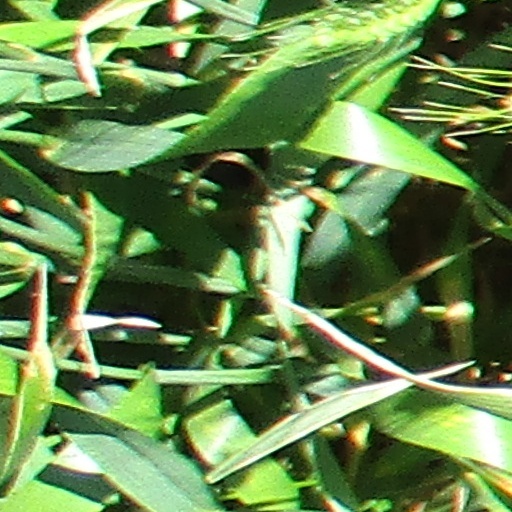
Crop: wheat